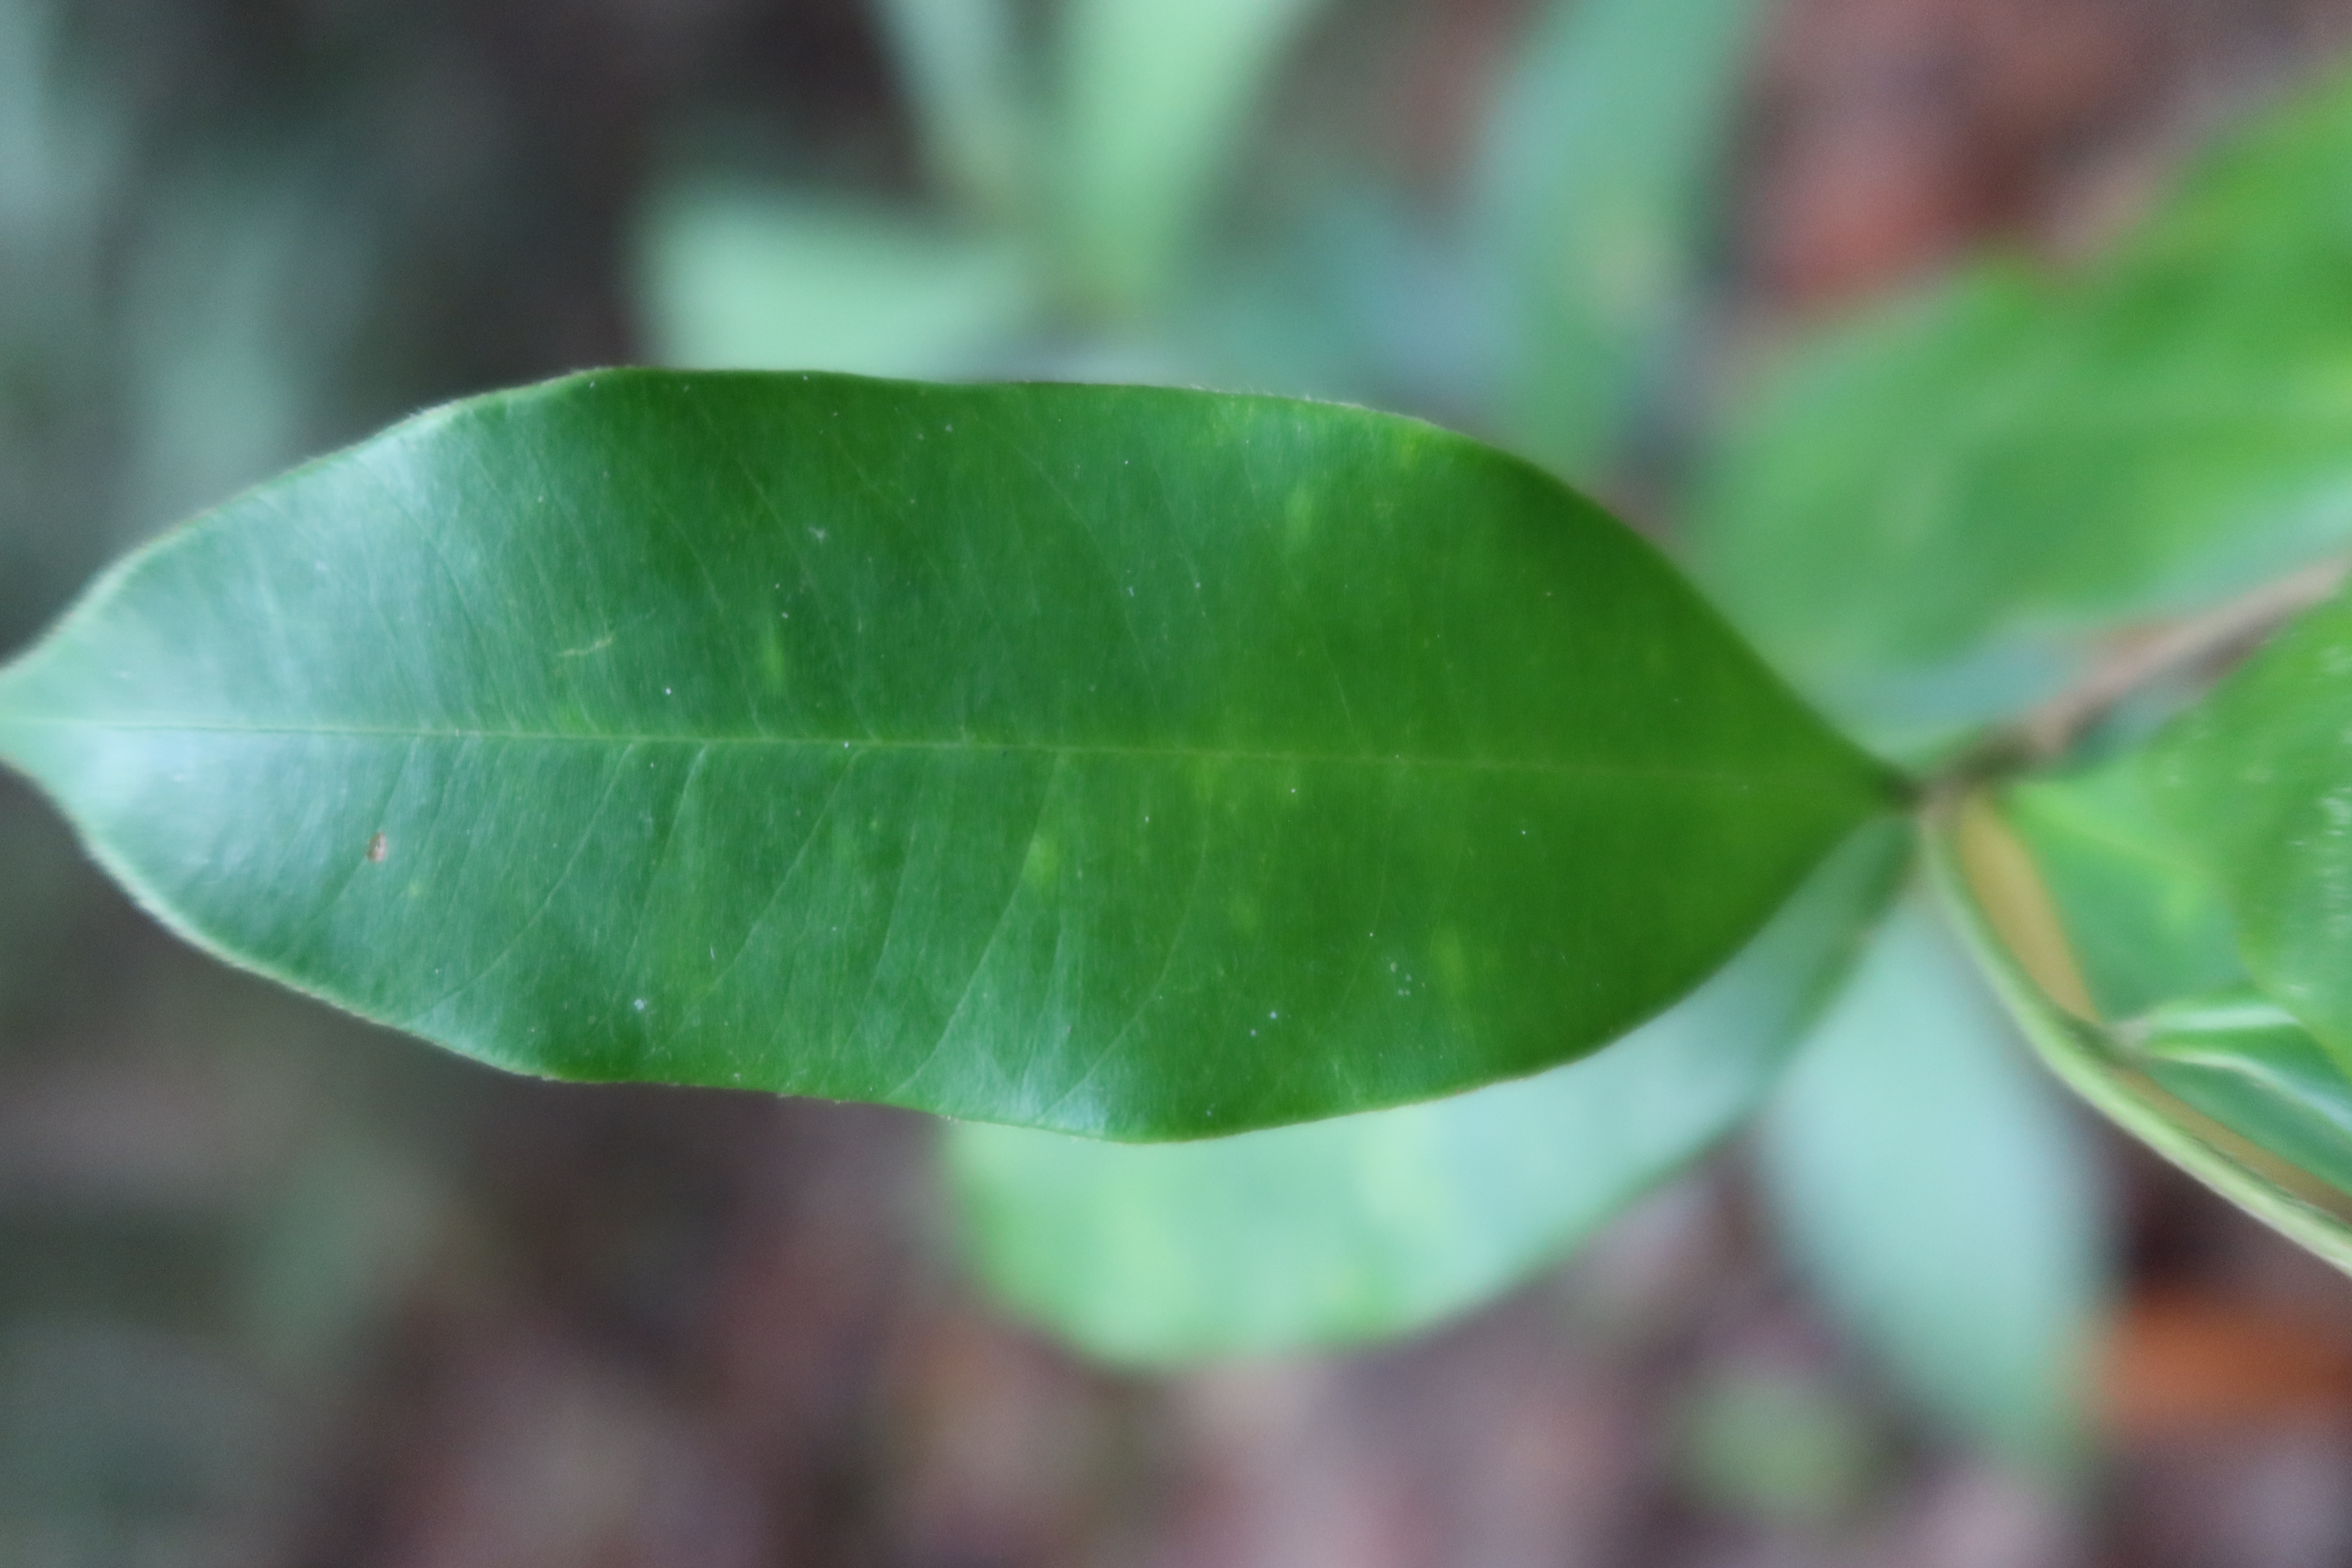
Label: Healthy